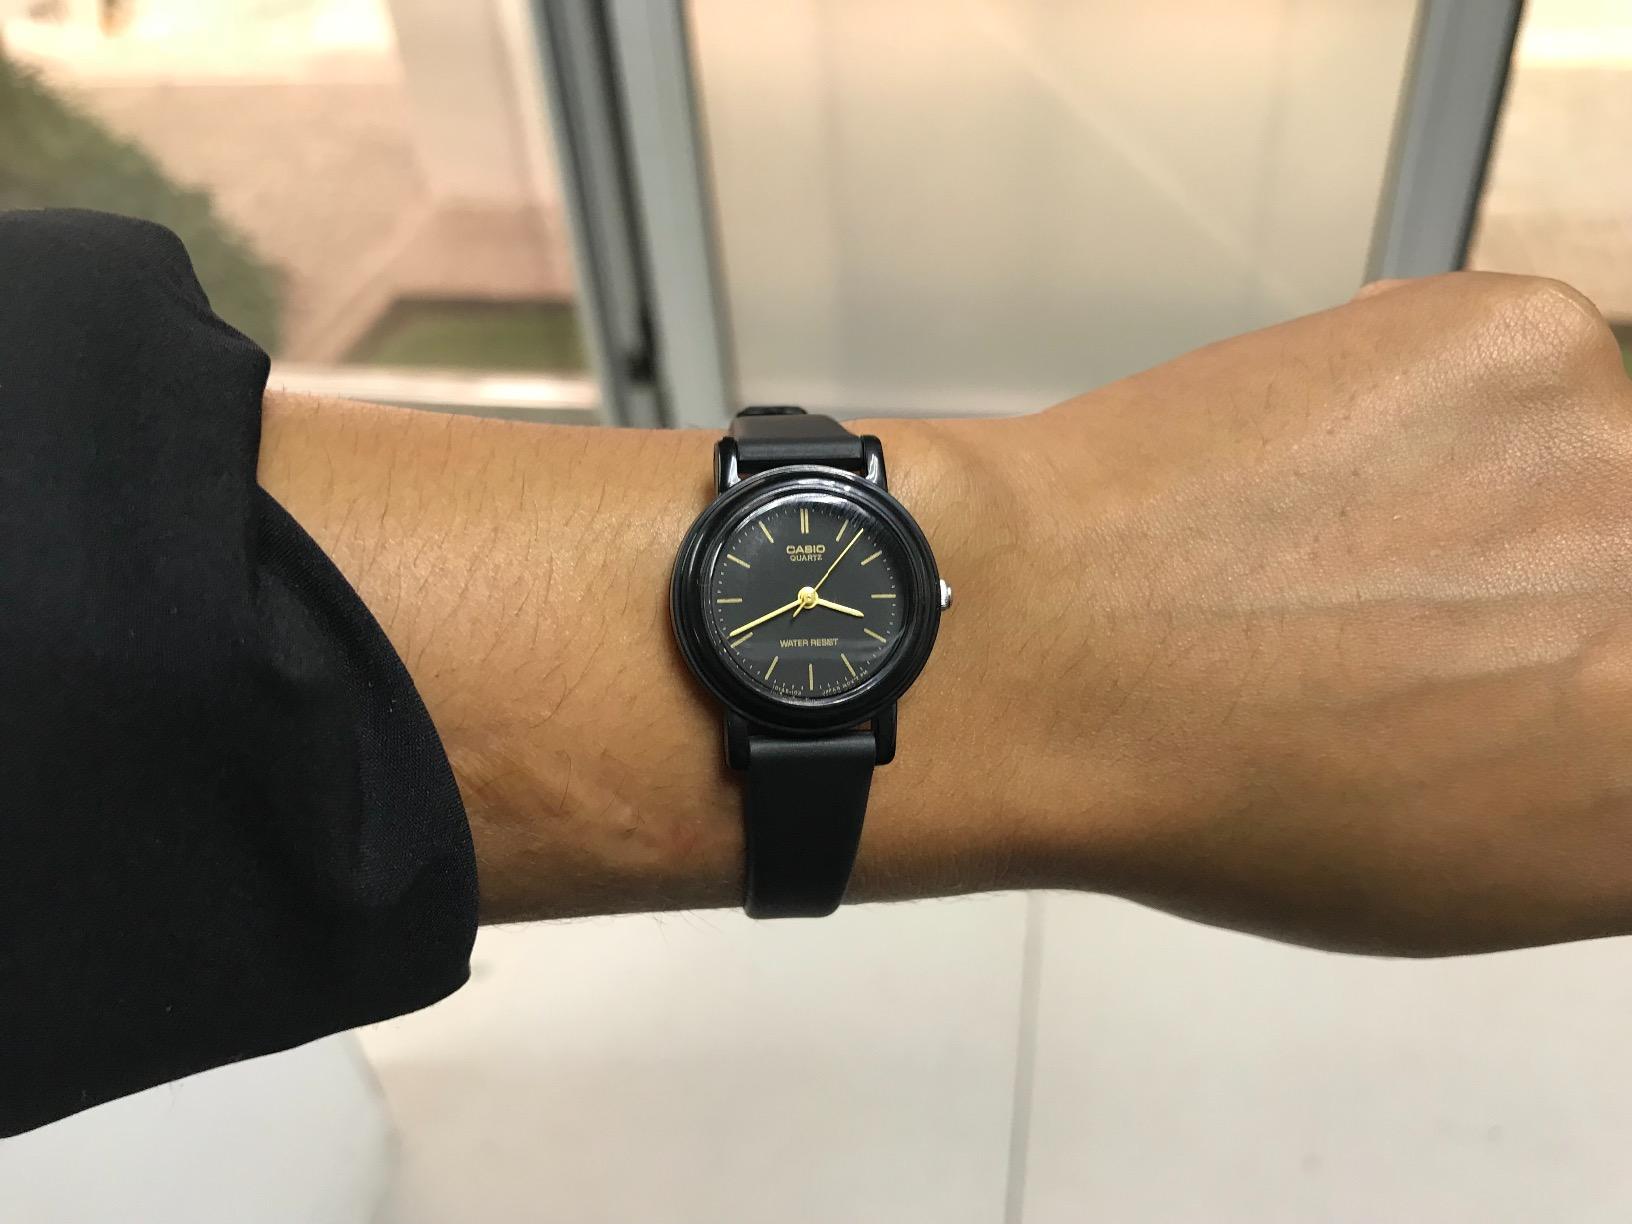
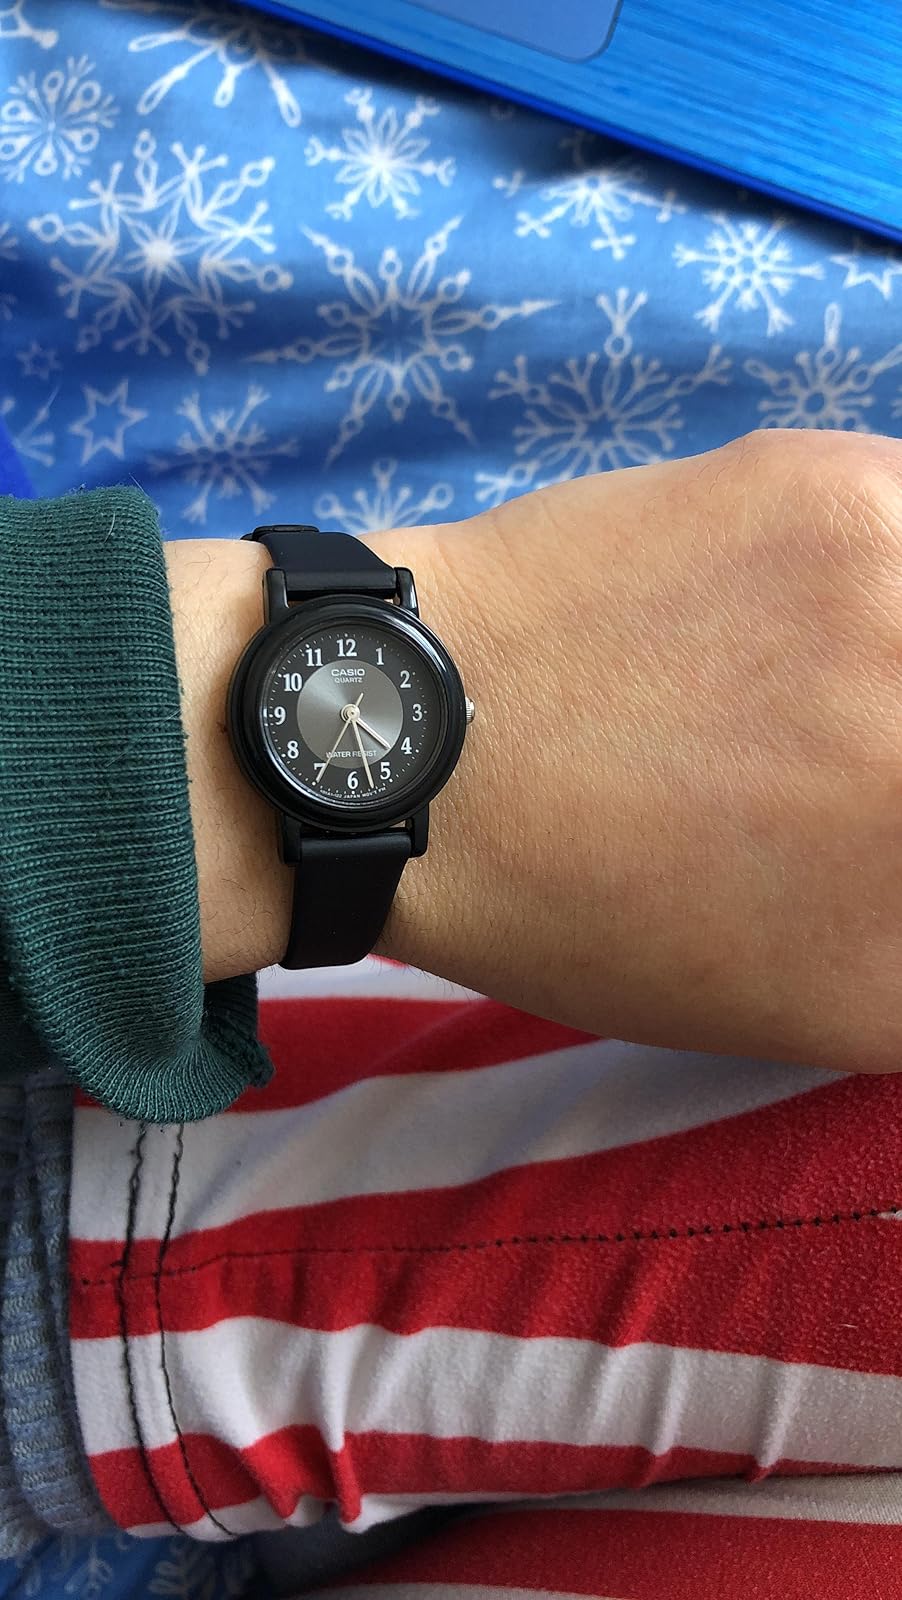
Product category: accessories_watch
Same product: no